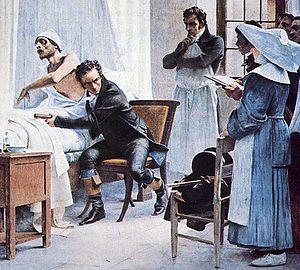
La phtisie ou phthisie est un terme médical historique désignant, au sens large, tout état ou processus évoluant vers l'émaciation et la consomption. Dans un sens étroit, le terme signifie phtisie pulmonaire, qui sera interprétée au cours du XIXᵉ siècle comme étant la tuberculose pulmonaire.
L'examen cardiaque et vasculaire ou cardio-vasculaire est en médecine une partie de l'examen clinique qui permet d'avoir une idée des problèmes cardiovasculaires que peut avoir le patient.
Théobald Chartran, né à Besançon le 20 juillet 1849 et mort à Neuilly-sur-Seine le 16 juillet 1907, est un peintre d'histoire français, qui fut également caricaturiste et illustrateur.
La médecine, au sens de pratique, est la science témoignant de l'organisation du corps humain, son fonctionnement normal, et cherchant à préserver la santé par la prévention et le traitement des maladies.
L'histoire de la médecine est la branche de l'histoire consacrée à l'étude des connaissances et des pratiques médicales et chirurgicales au cours du temps.